Corluddy Castle

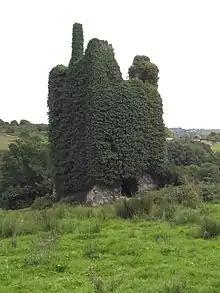
View of Corluddy Castle from the roadside

Corluddy Castle is a ruined Norman-era tower house close to the village of Carrigeen in County Kilkenny, Ireland. It is historically associated with the Grant family of the Barony of Iverk.